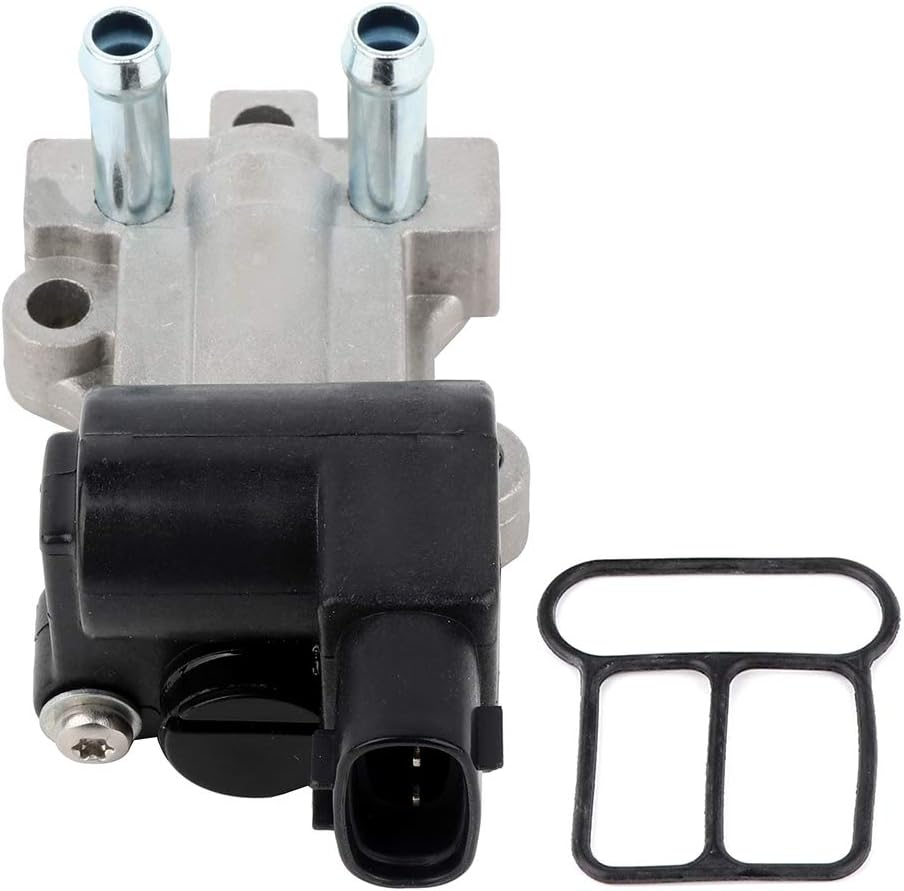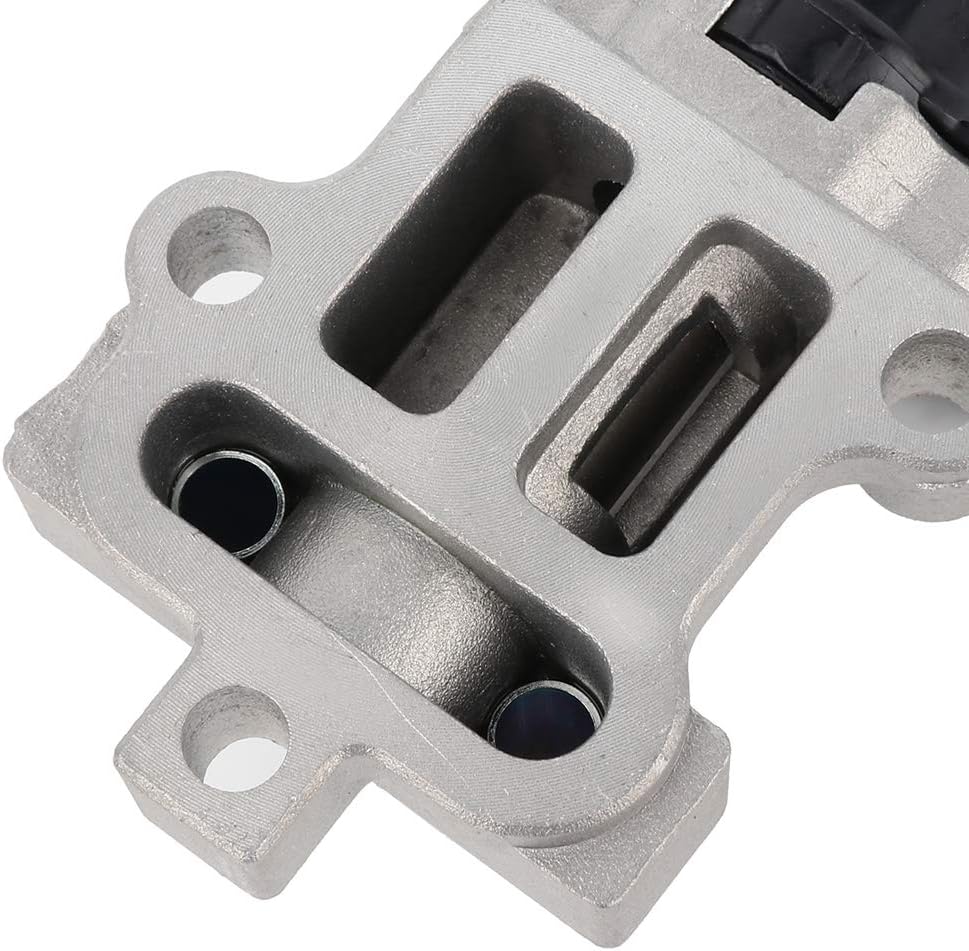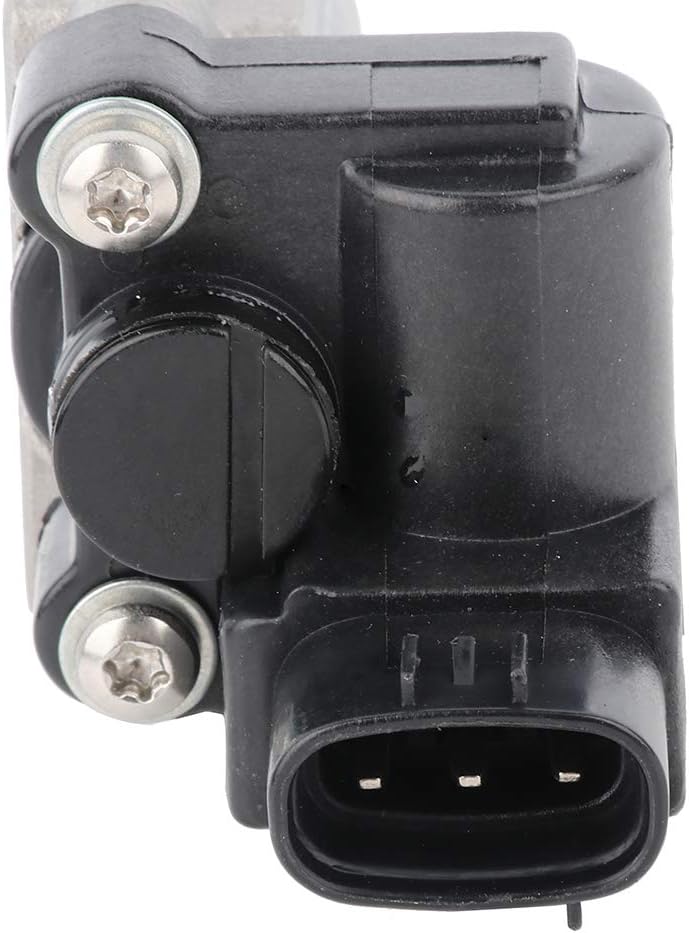
Fuel Injection Idle Air Control Valve-CCIYU Premium Quality Idle Air Control Valve Fit for 2001-2005 for Acura EL, 2001 2003-2005 for Honda Civic of 1pcs
Category: Tools & Home Improvement
INSTALLATION :The idle speed control valve is powered by the ignition switch. As long as the ignition switch is turned to the ON position, the idle speed control valve is energized, and the engine computer controls its circuit grounding. FEATURES :The idle speed control valve for OE - 16022-PLC-J01Stock items (100% brand new never used or installed)WARRANTY:1 YearPackage Include:1 x IDLE AIR CONTROL VALVE as picturedReasonable price, quality assuranceCompatibility Information:2001-2005 for Acura EL Base Sedan 4-Door2001 2003-2004 for Honda Civic DX Coupe 2-Door2001 2003-2005 for Honda Civic DX Sedan 4-Door2001 2003-2005 for Honda Civic EX Coupe 2-Door2001 2003-2005 for Honda Civic EX Sedan 4-Door2003-2005 for Honda Civic GX Sedan 4-Door2001 2003-2005 for Honda Civic LX Coupe 2-Door2001 2003-2005 for Honda Civic LX Sedan 4-Door2004-2005 for Honda Civic Value Package Coupe 2-Door2004-2005 for Honda Civic Value Package Sedan 4-Door Note :If the engine cooling water temperature is lower than the airflow should be felt, if the airflow is not felt, replace the idle speed control valve and check again.PLEASE CONFIRM THIS PART FITS YOUR VEHICLE BEforE PURCHASING
Features: COMPATIBILITY-- CCIYU Idle Air Control Valve assembly is compatible for 2001-2005 for Acura EL, 2001 2003-2005 for Honda for Civic | COMPLETE SET OF CONVENIENCES-- The iac valve is included in the package are 100% new products that have been checked to meet or exceed OEM specifications. You can buy with confidence. | HIGH STRENGTH:Our high strength stepping motors produce the highest output torques and shielded ball bearing in the motor can extend service life. | OPERATING ACCURATELY:Our idle air controls (IAC) use a polymer blended, isotropic neodymium/iron/boron magnet to provide accurate control of the pintle and airflow ensuring accurate operation. | Note:If the engine cooling water temperature is lower than the airflow should be felt, if the airflow is not felt, replace the idle speed control valve and check again.PLEASE CONFIRM THIS PART FITS YOUR VEHICLE BEFORE PURCHASING